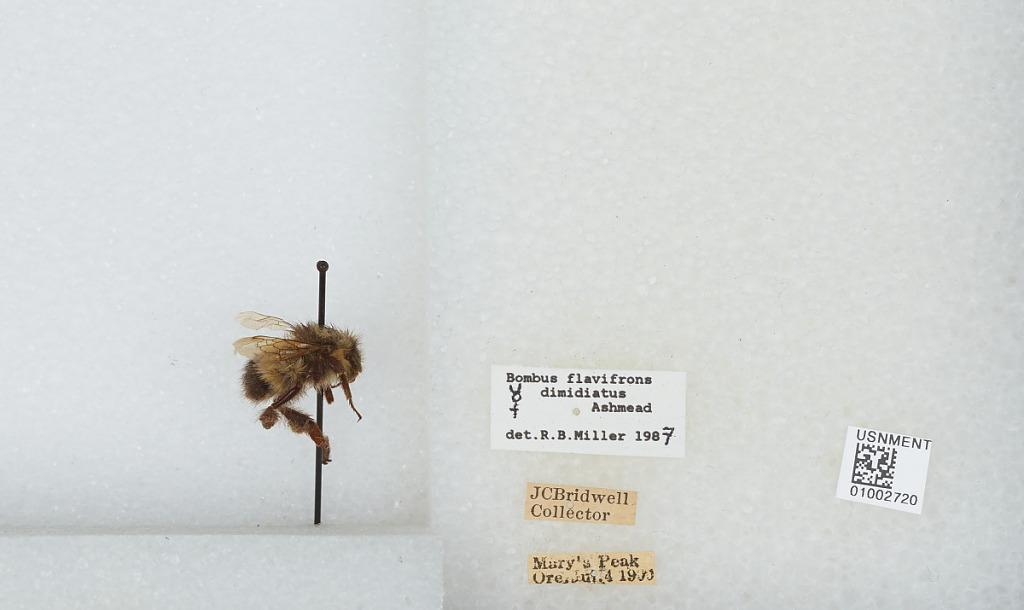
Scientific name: Bombus (Pyrobombus) flavifrons Cresson
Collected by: J. Bridwell
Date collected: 1909-7-4
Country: United States
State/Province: Oregon
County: Benton
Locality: Marys Peak
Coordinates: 44.5044, -123.552
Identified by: Miller, R. B.